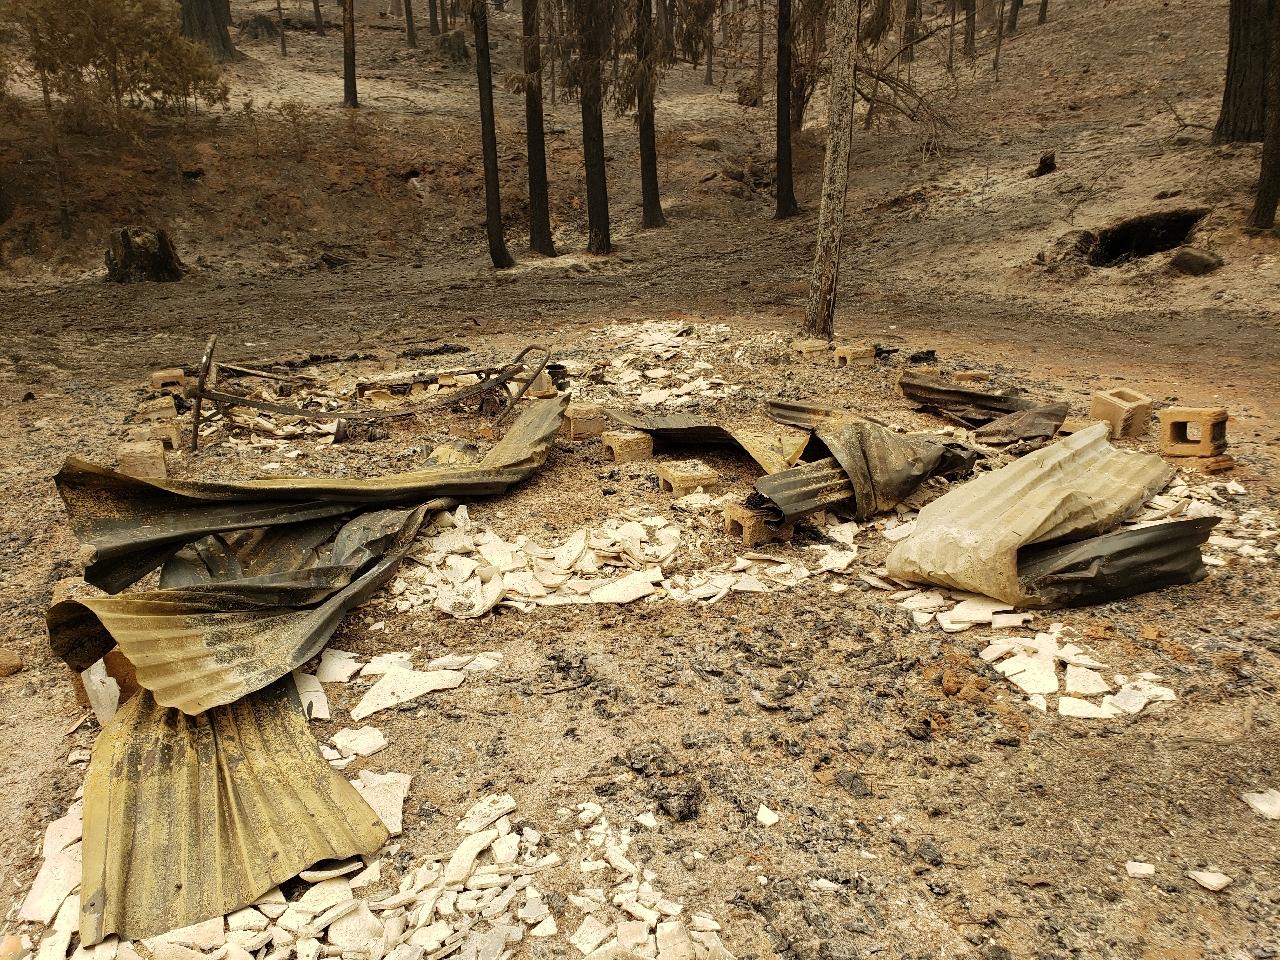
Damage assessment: destroyed